Hanging of the greens

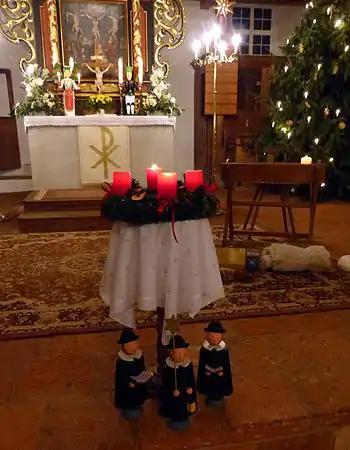
Items such as the Chrismon/Christmas tree and Advent wreath are placed in the church during the hanging of the greens ceremony

The hanging of the greens is a Western Christian ceremony in which many congregations and people adorn their churches, as well as other buildings (such as a YWCA or university), with Advent and Christmas decorations. This is done on or directly before the start of the Advent season, in preparation for Christmastide. The service involves the placement of evergreen vegetation in the parish. Items such as the evergreen wreath, in Christianity, carry the religious symbolism of everlasting life, a theological concept within that faith. As such, during the liturgy, "Biblical passages and other readings help explain the significance of the holly, the cedar, the Advent wreath, the Chrismon tree, and any other special decorations". Christmas trees are frequently erected during the hanging of the greens, although they are sometimes left bare until Christmas Eve.